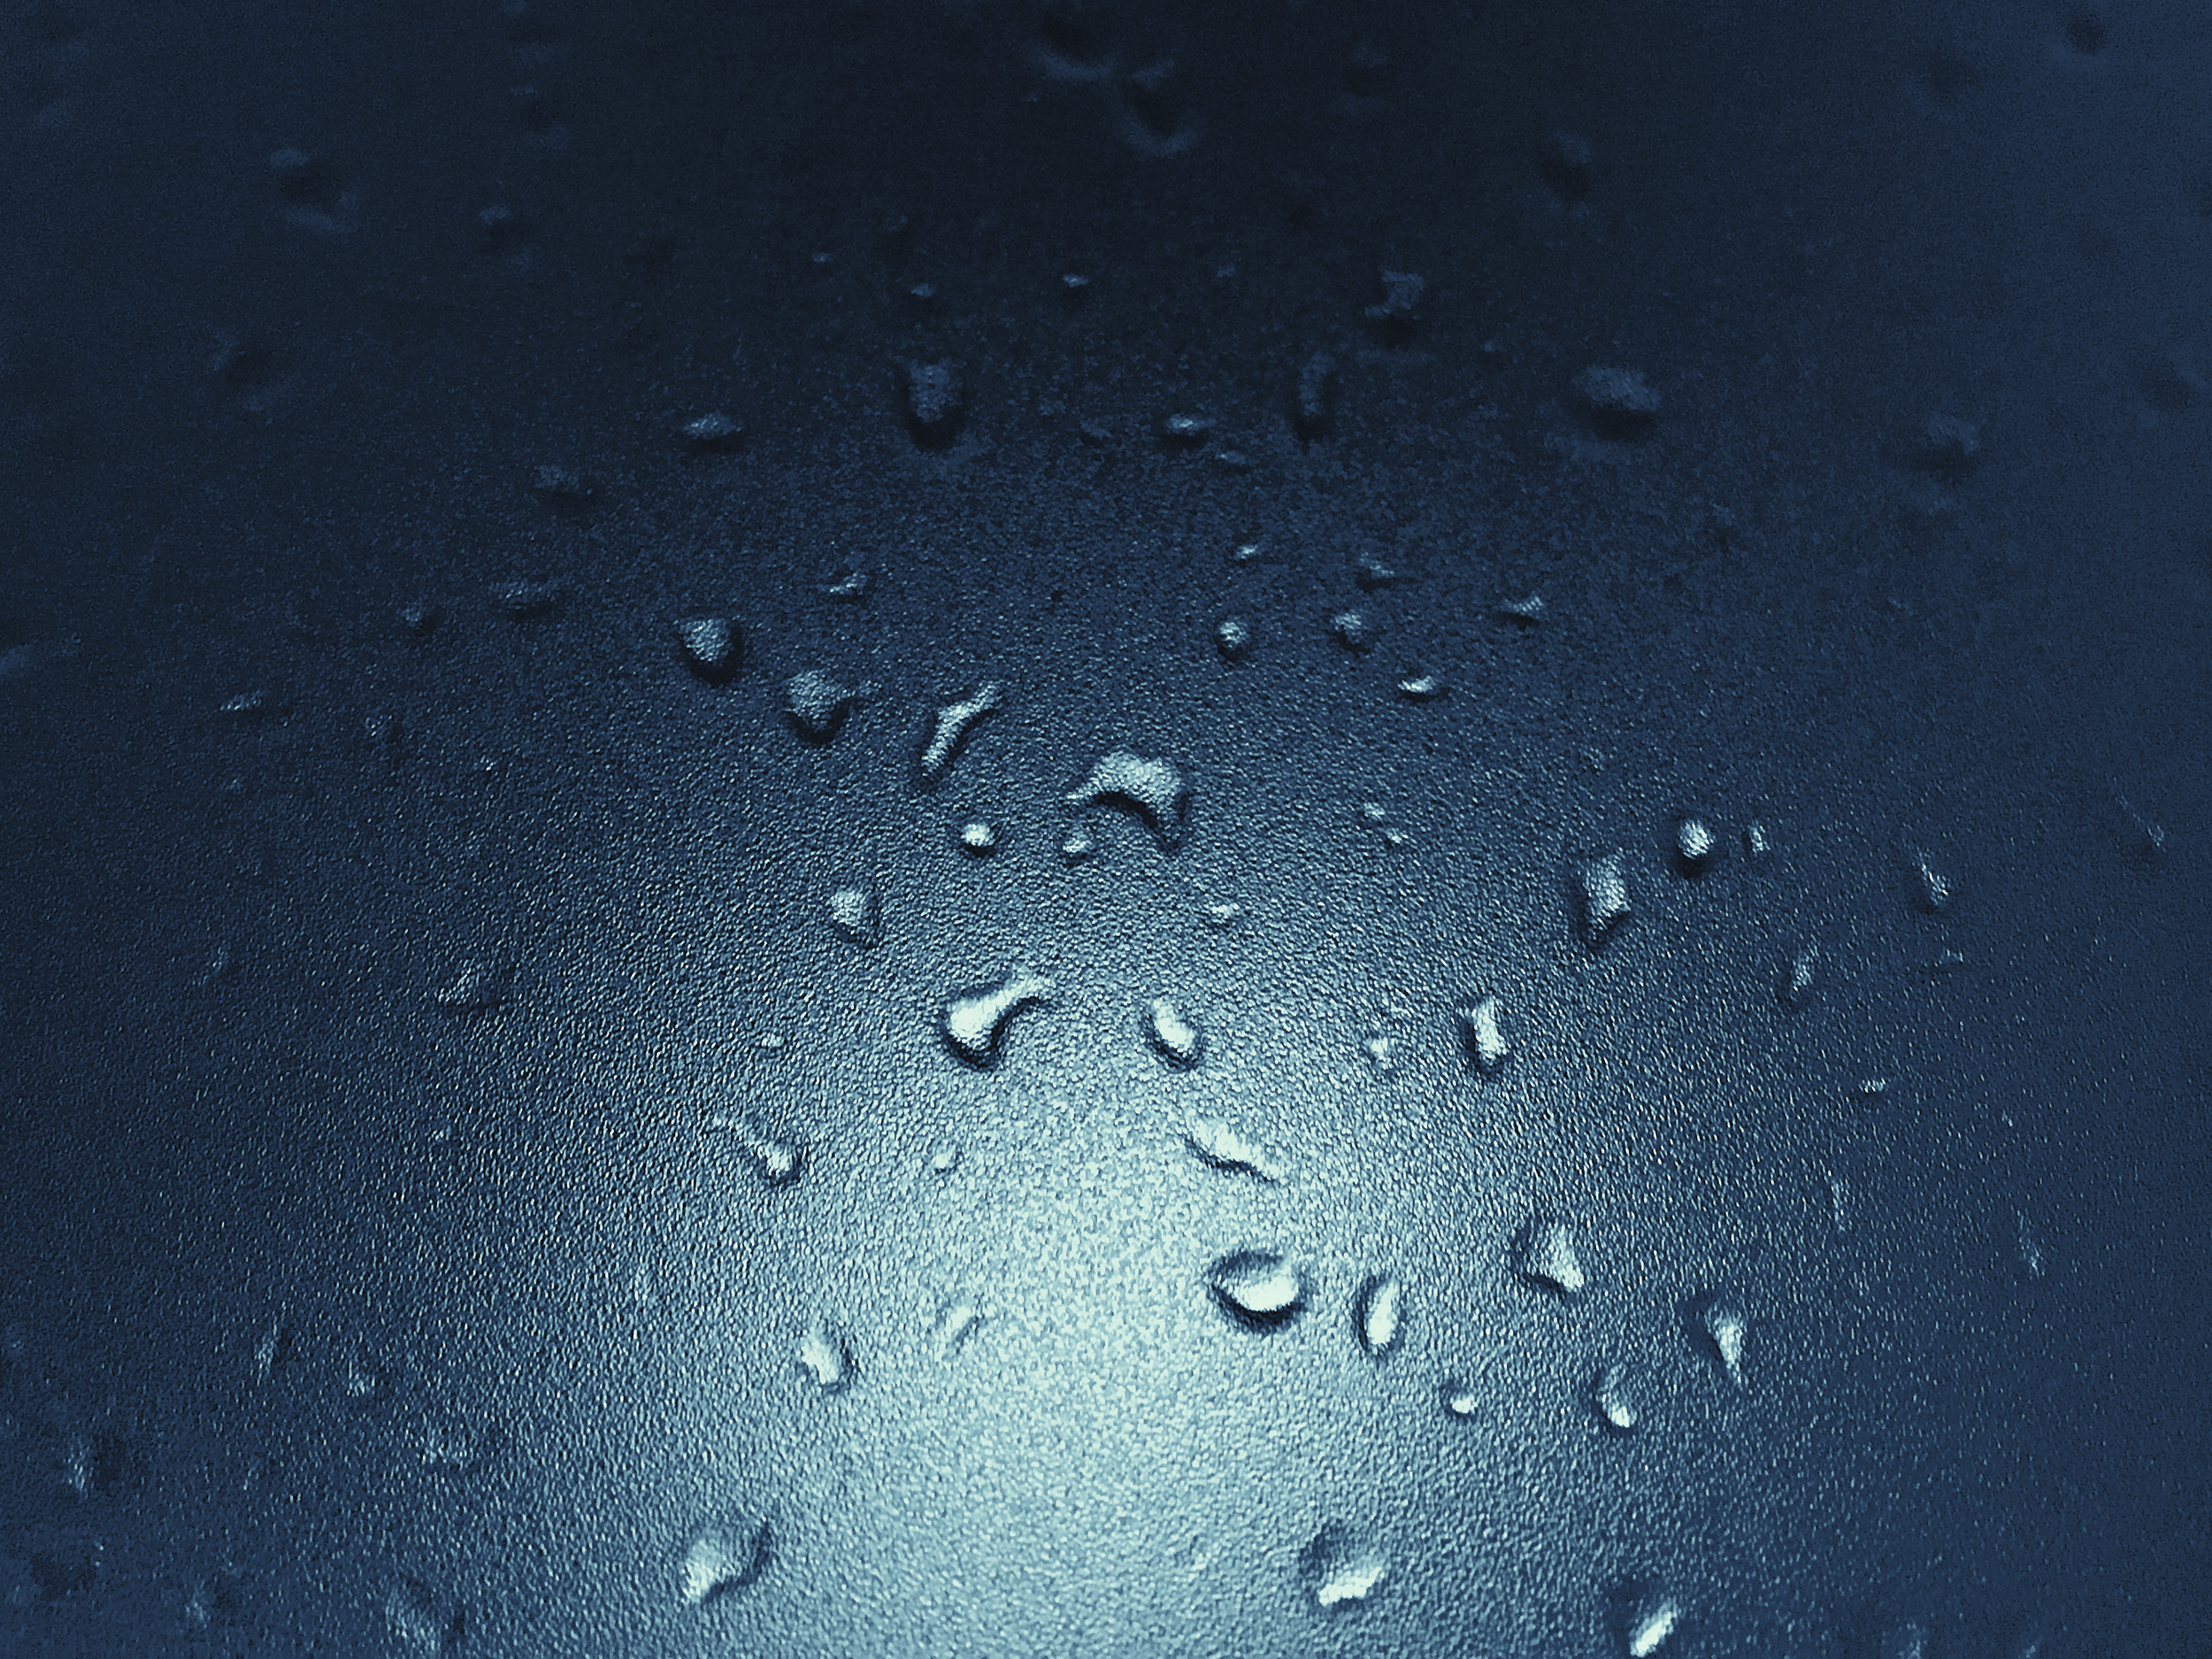
water, black, blue, drop, sky, moisture, atmosphere, dew, drizzle, black and white, rain, meteorological phenomenon, precipitation, space, darkness